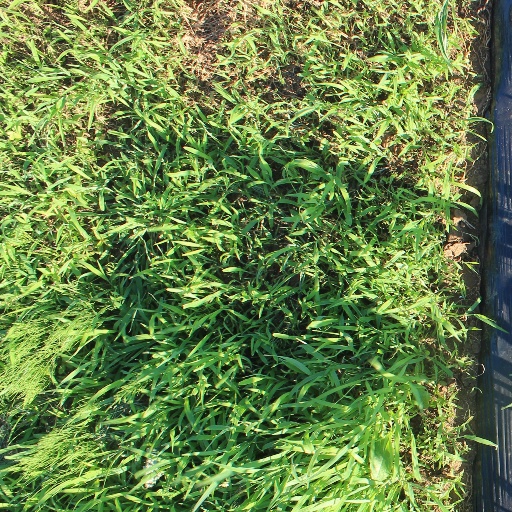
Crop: sorghum